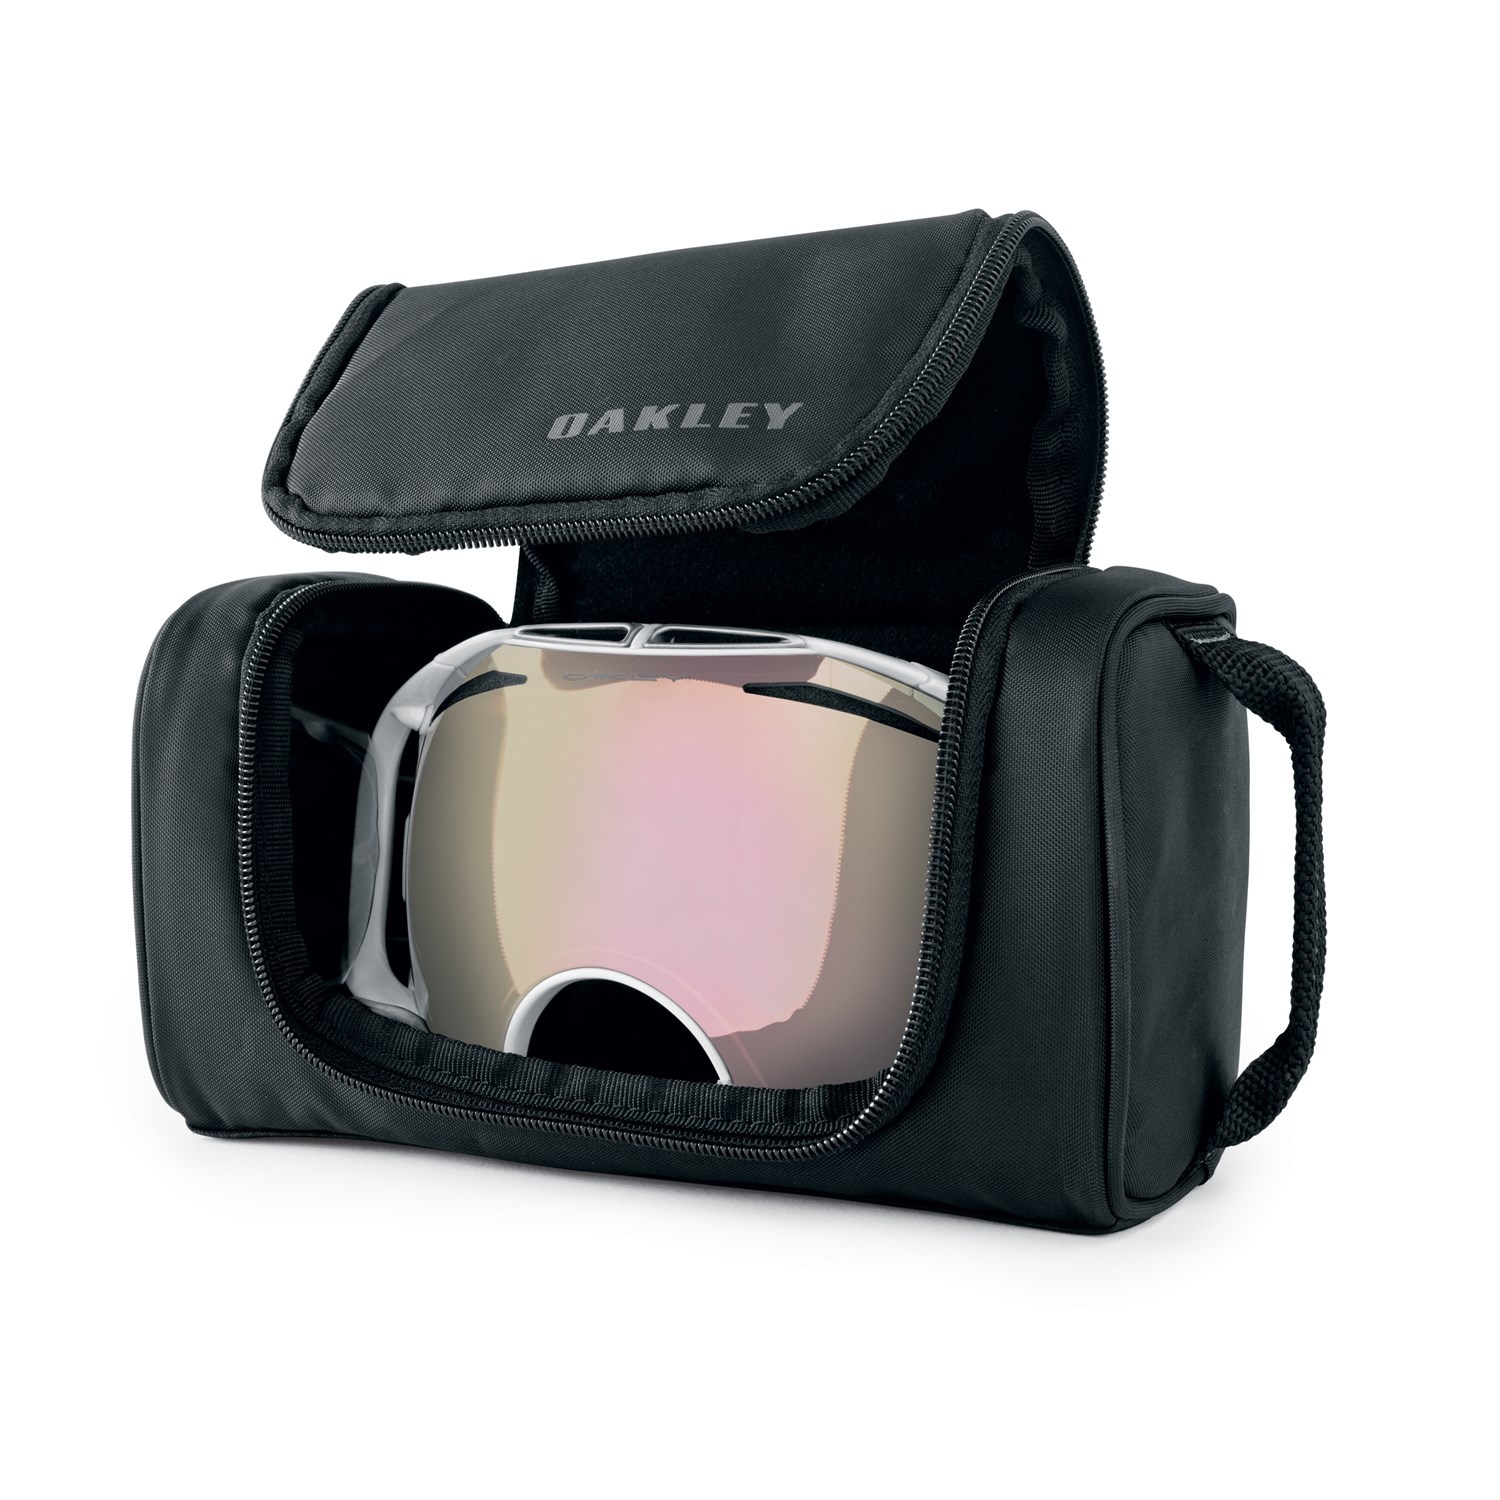
Oakley Universal Soft Goggle Case
Brand: Oakley
Material Nylon soft-shell goggle case Capacity Universal sizing to fit most goggles (one pair) Features Compatible with all goggles Easy-access opening with zip closure Dual ports on back for breathability Soft fleece lining Interior storage pocket made of expandable mesh Warranty: 1 Year
Category: Sporting Goods > Outdoor Recreation > Winter Sports & Activities > Skiing & Snowboarding > Ski & Snowboard Goggle Accessories